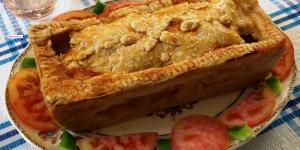
pastel de ternera y jamon